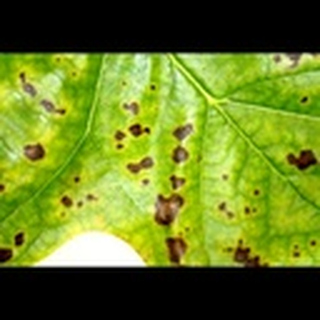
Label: cotton_target_spot